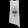
Label: T - shirt / top